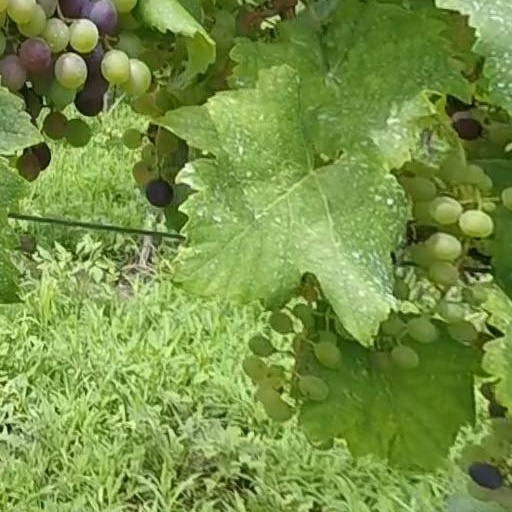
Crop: grape